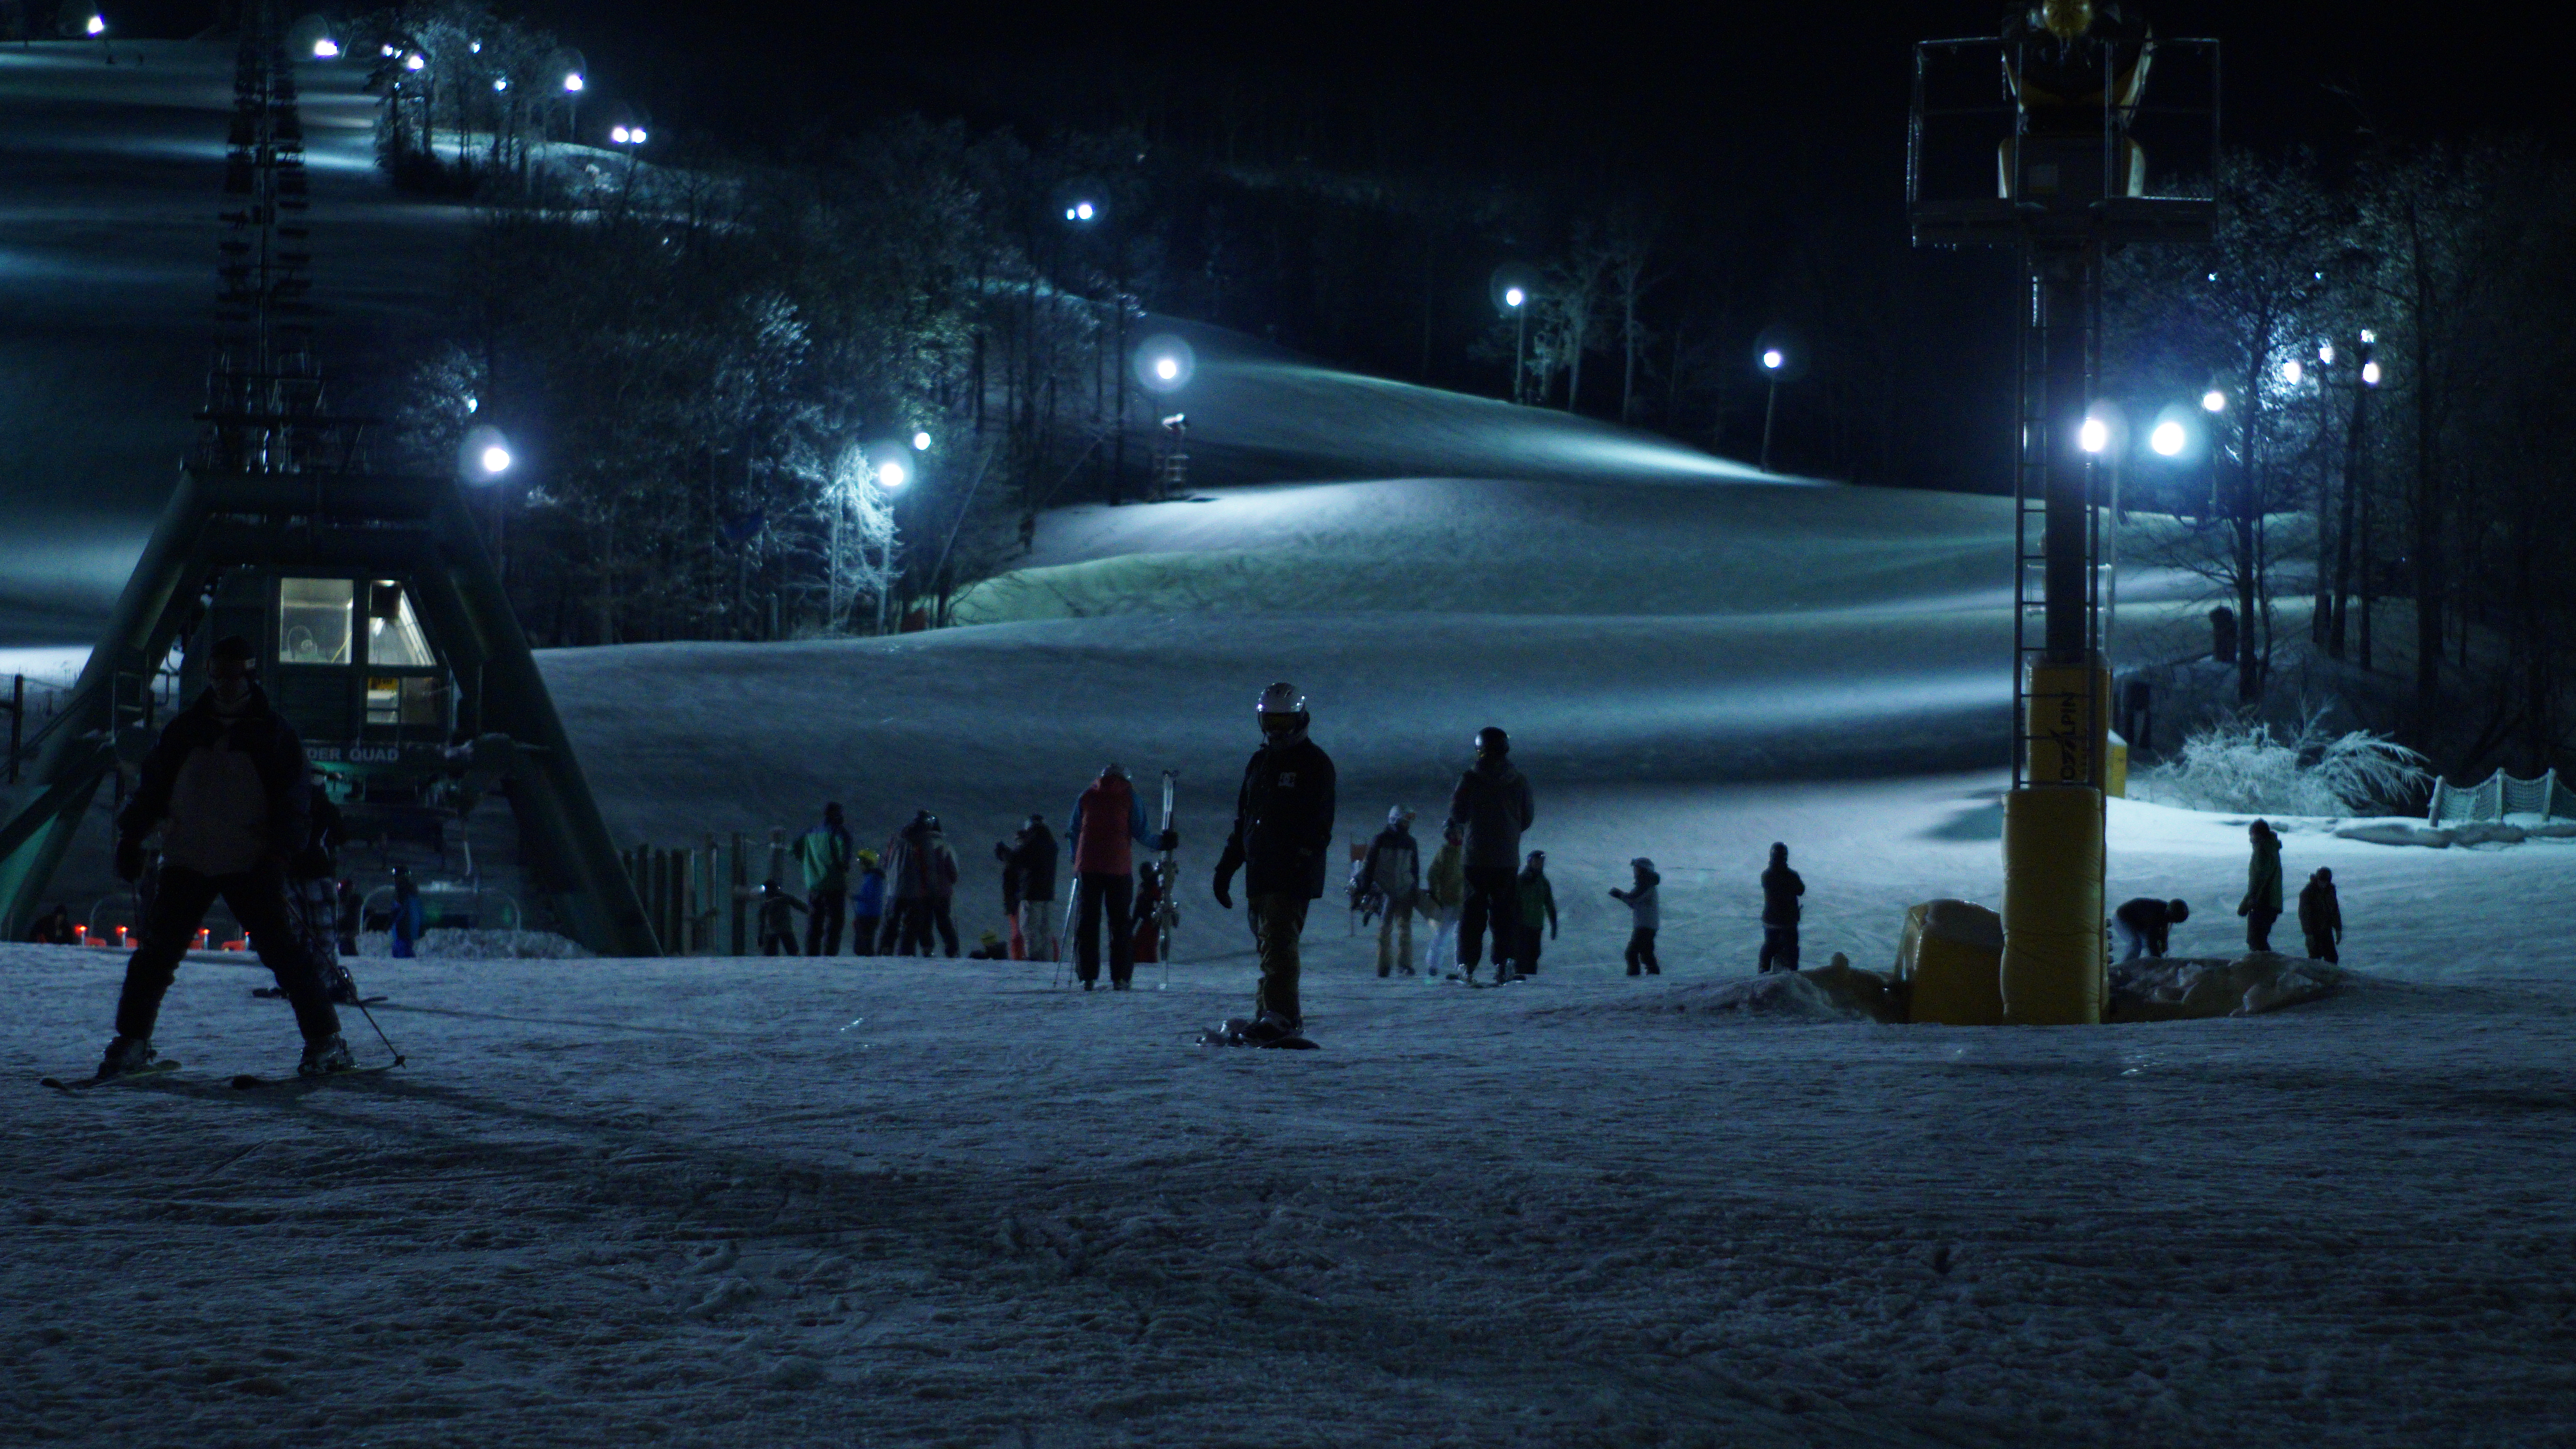
ski, snowboard, resort, night, snow, darkness, atmosphere, winter, freezing, screenshot, sky, ice, midnight, tree, scene, computer wallpaper, evening